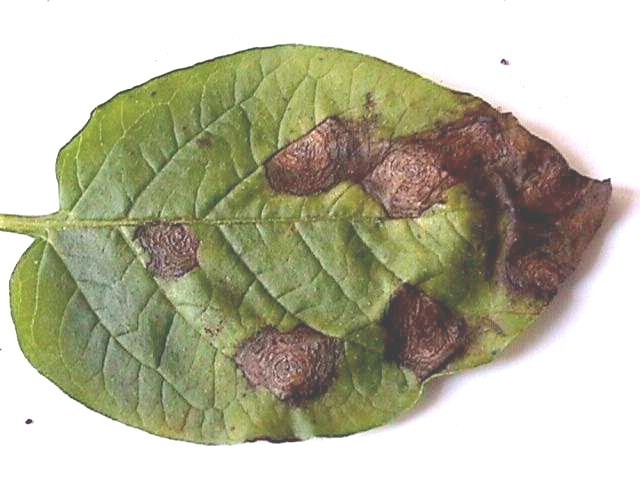
Label: Potato leaf late blight
Plant: Potato
Condition: late blight